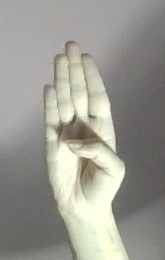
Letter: kaaf